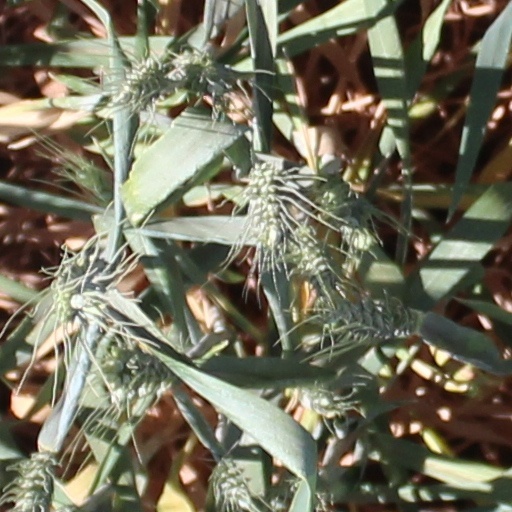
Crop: wheat